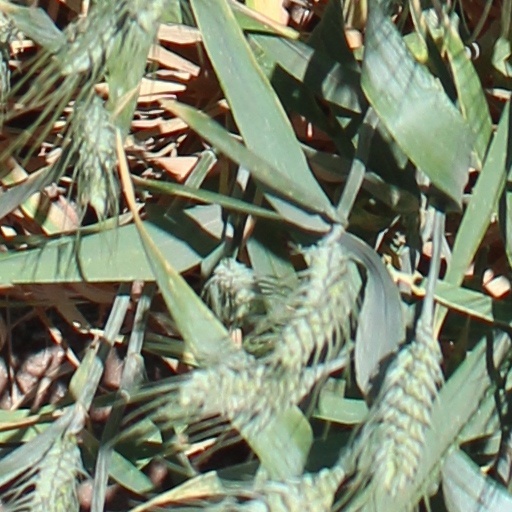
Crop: wheat